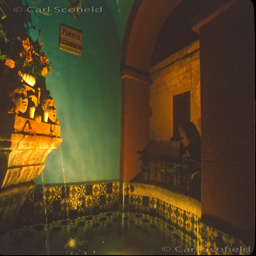
night of the dead copy